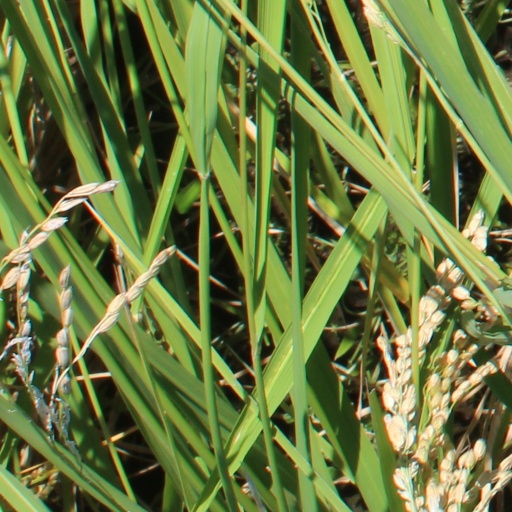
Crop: rice